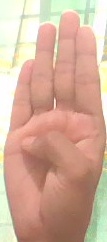
ASL sign: B